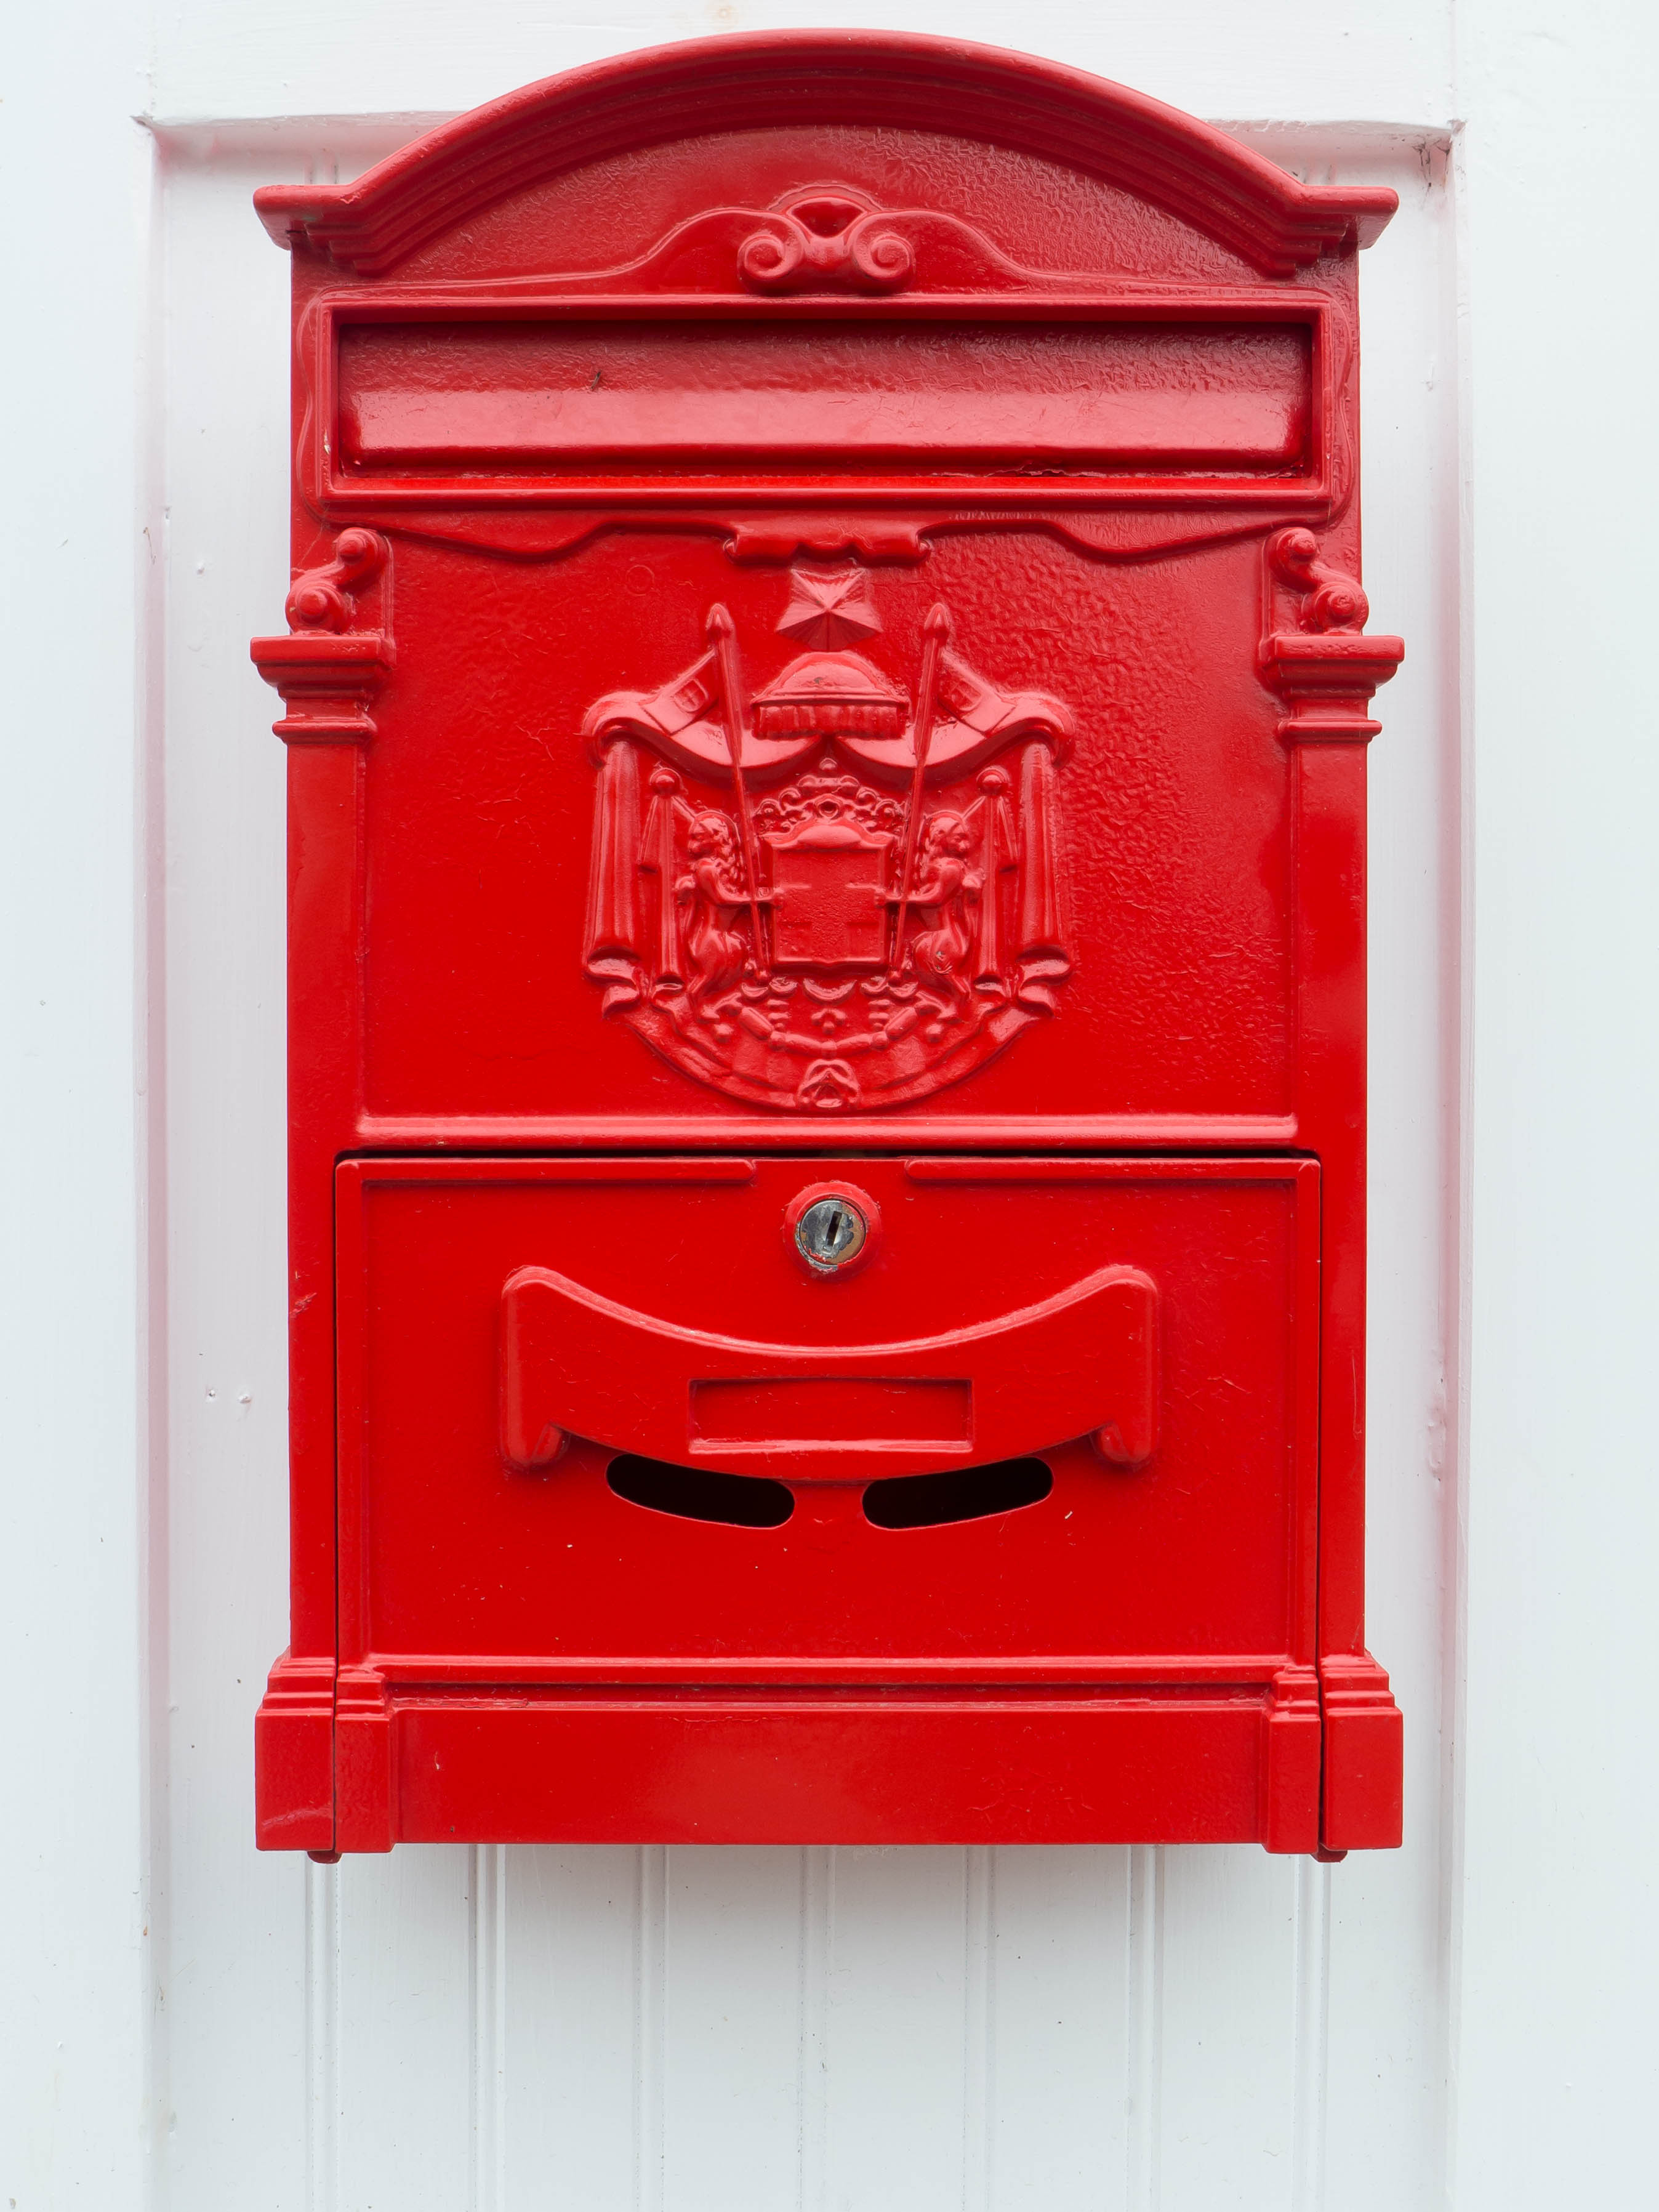
post, red, box, furniture, world, drawer, mail, 2013, letter box, wide, ontario, lumix, panasonic, dmc, lx7, panasoniclumixdmclx7, photowalk, kelby, scott, fergus, chest of drawers, post box